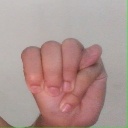
अक्षर: म